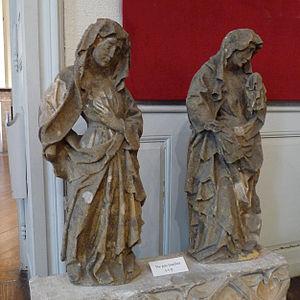
Les pleureuses, statues en grès du XVe siècle. Elles se trouvaient sur le tombeau de l'abbesse Alix de Parroye, au cimetière du Chapitre de Remiremont. Elles sont aujourd'hui exposées au musée Charles de Bruyères à Remiremont.
Alix de Parroye est une chanoinesse française, abbesse du chapitre de Remiremont de 1453 à 1473.